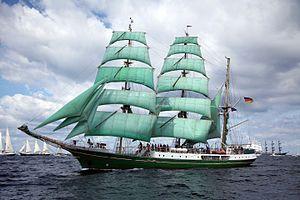
Un vieux gréement désigne un navire à gréement traditionnel qu'il soit ancien ou une réplique moderne. Le terme désigne à la fois les grands voiliers comme les trois mâts carrés, les bricks et goélettes qui sont les représentants de grande tailles les plus connus, mais aussi des embarcations plus modestes. Les vieux gréements sont souvent classés au patrimoine dans de nombreux pays.